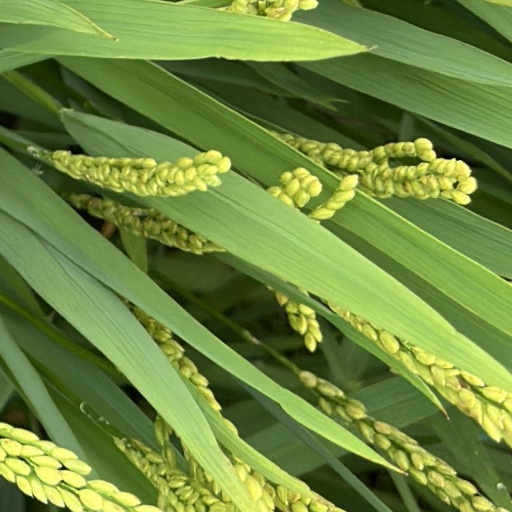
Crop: rice